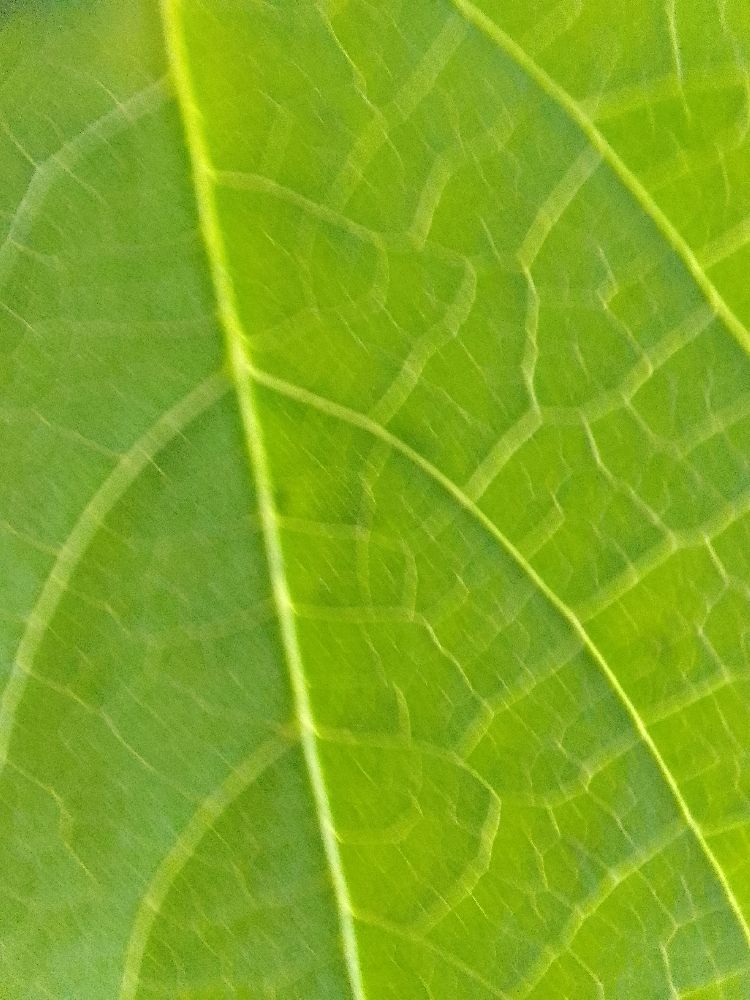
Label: healthy